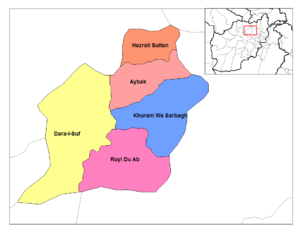
Samangan (provins)
Distrikter i Samangan
Samangan-provinsen er en af Afghanistans 34 provinser. Den ligger i den nordlige del af landet. Administrationscenteret er Samangan.